NMDA receptor

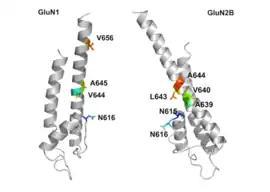

Mg blocks the NMDA receptor channel in a voltage-dependent manner. The channels are also highly permeable to Ca. Activation of the receptor depends on glutamate binding, -serine or glycine binding at its GluN1-linked binding site and AMPA receptor-mediated depolarization of the postsynaptic membrane, which relieves the voltage-dependent channel block by Mg. Activation and opening of the receptor channel thus allows the flow of K, Na and Ca ions, and the influx of Ca triggers intracellular signaling pathways. Allosteric receptor binding sites for zinc, proteins and the polyamines spermidine and spermine are also modulators for the NMDA receptor channels.